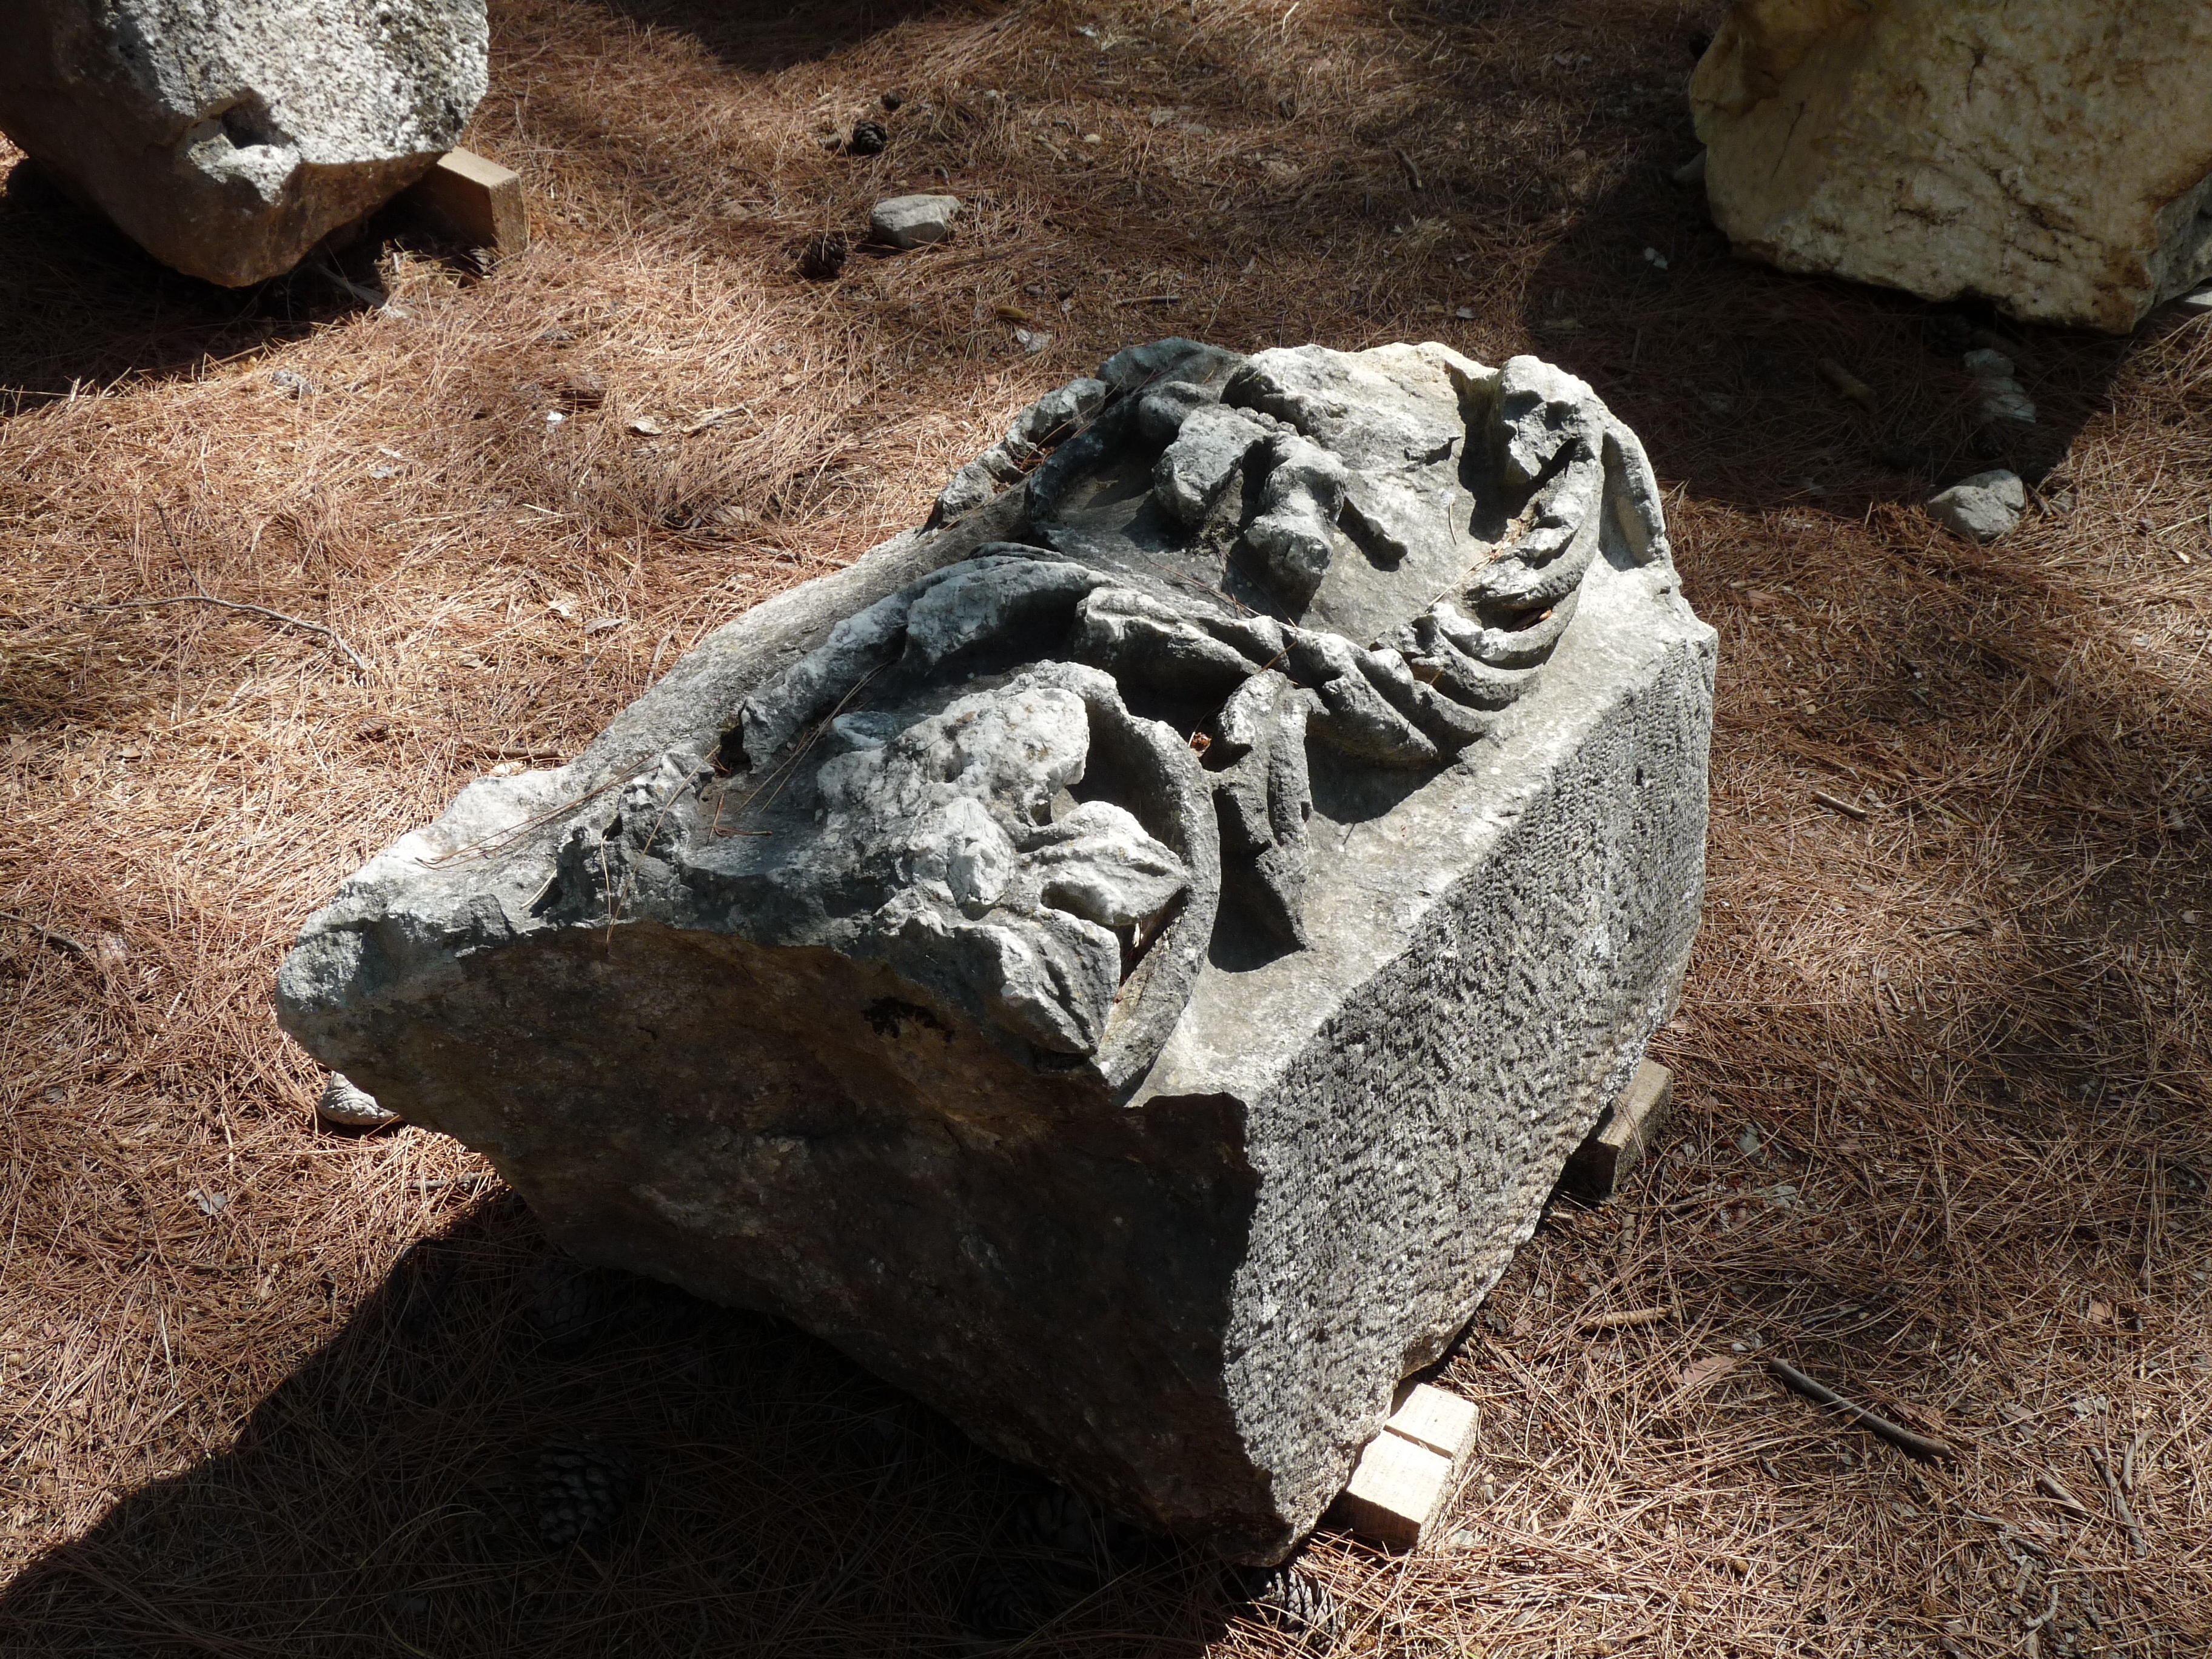
sand, rock, wood, statue, ancient, material, sculpture, art, geology, temple, turkey, historical, carving, antalya, ancient greek, historical works, ancient history, phaselis